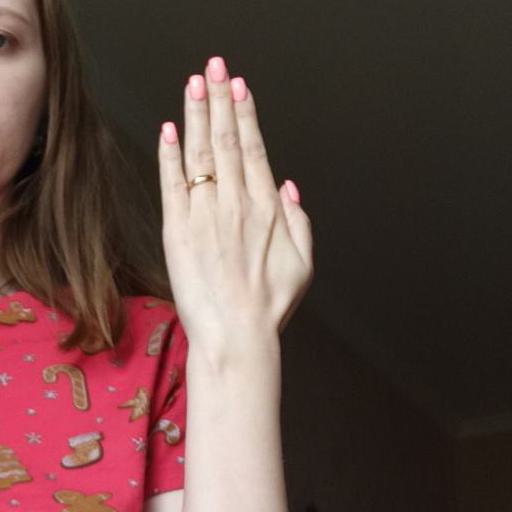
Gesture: stop_inverted